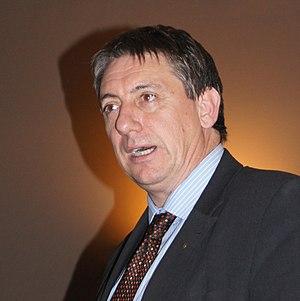
Photo de l'homme politique belge Jan Jambon